Development of Spore

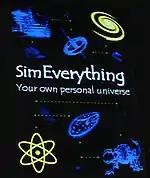
"Spore" was originally conceived as "SimEverything" in 1994 as seen in this early poster.

"Spore" was originally a working title, suggested by Maxis developer Ocean Quigley, for the game which was first referred to by the general public as "SimEverything". Even though "SimEverything" was a first choice name for Wright, the title "Spore" stuck. Wright adding it also freed him from the preconceptions another "Sim" title would have brought, saying "...Not putting 'Sim' in front of it was very refreshing to me. It feels like it wants to be breaking out into a completely different thing than what Sim was." Wright was inspired by the Drake equation and the 1977 film "Powers of Ten" when developing "Spore".